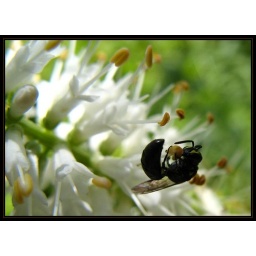
wasp curled up with a good stamen in the front flower pot